Jastar Ruhy

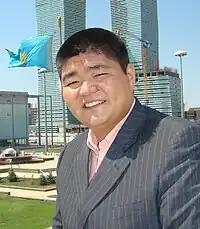
Nurlan Uteshev served as Jas Otan's first executive secretary from 2008 to 2010

Membership in Jas Otan is individual, voluntary and fixed; young people, who are citizens of Kazakhstan reached the age of 16 and who share and support the aims and objectives of the youth wing and actively involved in its activities, can become members of the organization according to written application. For every member of the youth wing Jas Otan ID and registration card are issued.